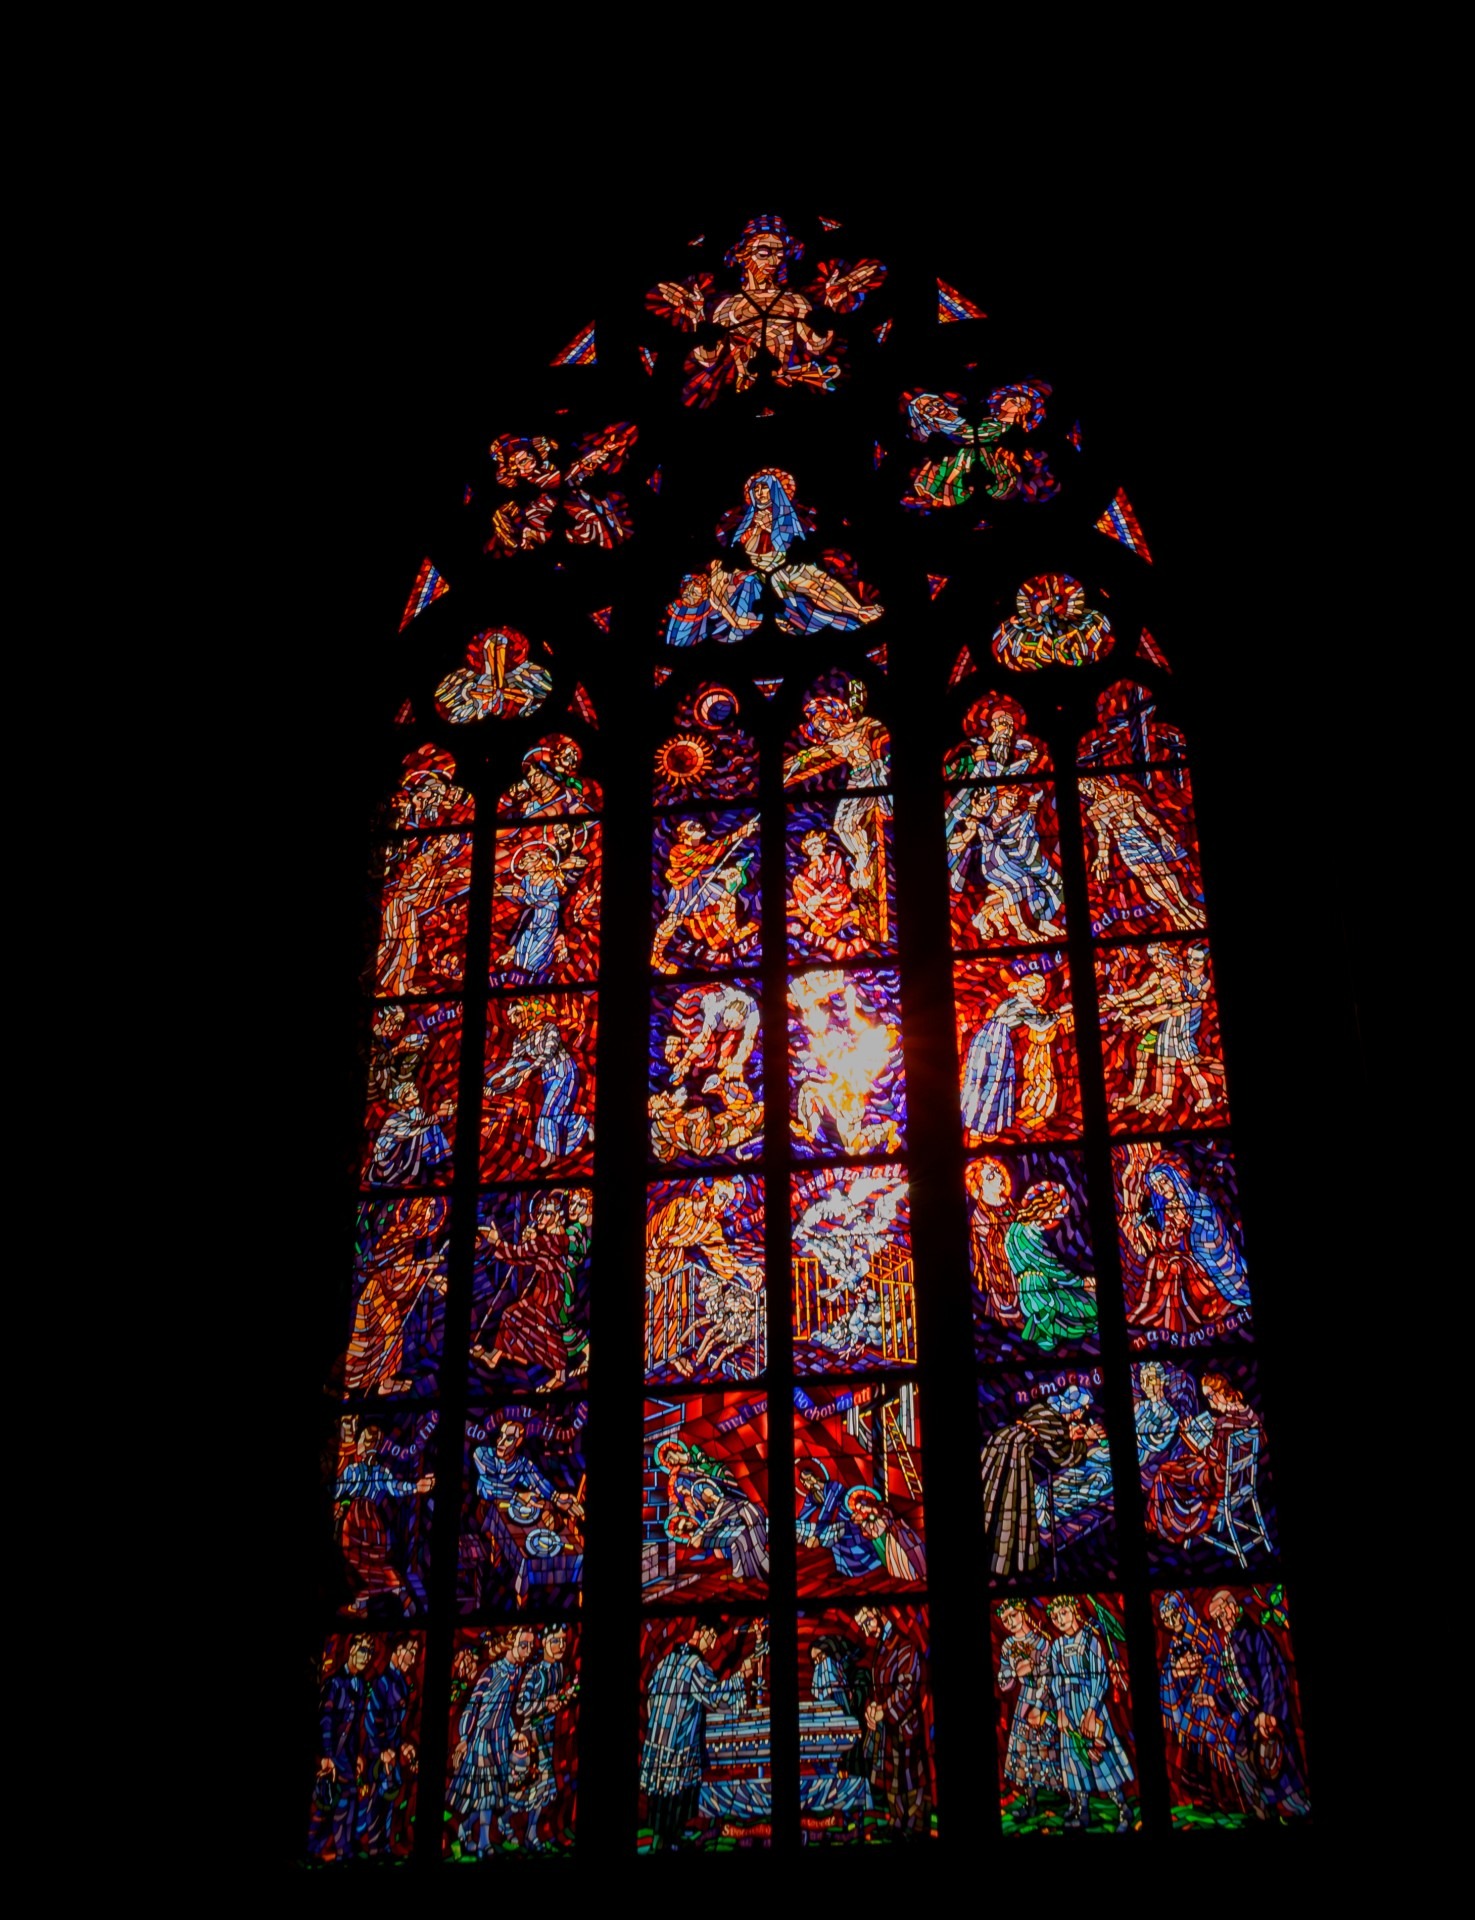
sun, window, glass, color, religion, church, lighting, material, stained glass, themes, symmetry, mosaic, fate, characters